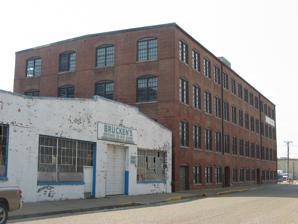
Building: Charles Leich and Company
Country: United States of America
Year built: 1898
United States historic place Charles Leich and Company U.S. National Register of Historic Places Charles Leich and Company, July 2011 Show map of Indiana Show map of the United States Location 420 NW 5th St., Evansville, Indiana Coordinates 37°58′34″N 87°34′25″W / 37.97611°N 87.57361°W / 37.97611; -87.57361 Area less than one acre Built 1898 ( 1898 ) MPS Downtown Evansville MRA NRHP reference No. 82000106 Added to NRHP July 1, 1982 Charles Leich and Company is a historic factory building located in downtown Evansville, Indiana . It was built in 1887, and is a four-story, brick building. : Part 1, p. 24 The building was originally built for the Evansville Woolen Mill, and Charles Leich and Company acquired it in 1914. It was listed on the National Register of Historic Places in 1982. References